Answer in natural language. Considering the relative positions, where is brown wooden chair with seagreen cushion (highlighted by a blue box) with respect to white rectangular dining table? Choose between the following options: right or left
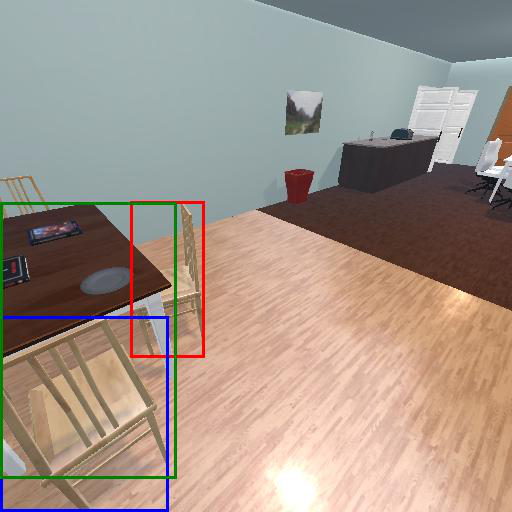
<answer>right</answer>